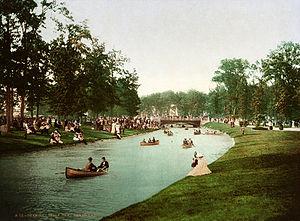
Belle Isle est une île de 3,9 km² dans la rivière Détroit aux États-Unis. Appartenant à la ville de Détroit, à laquelle est reliée par le pont MacArthur, elle est gérée par le département des ressources naturelles de l'état du Michigan depuis 2013. Belle Isle est la troisième plus grande île de la rivière Détroit.